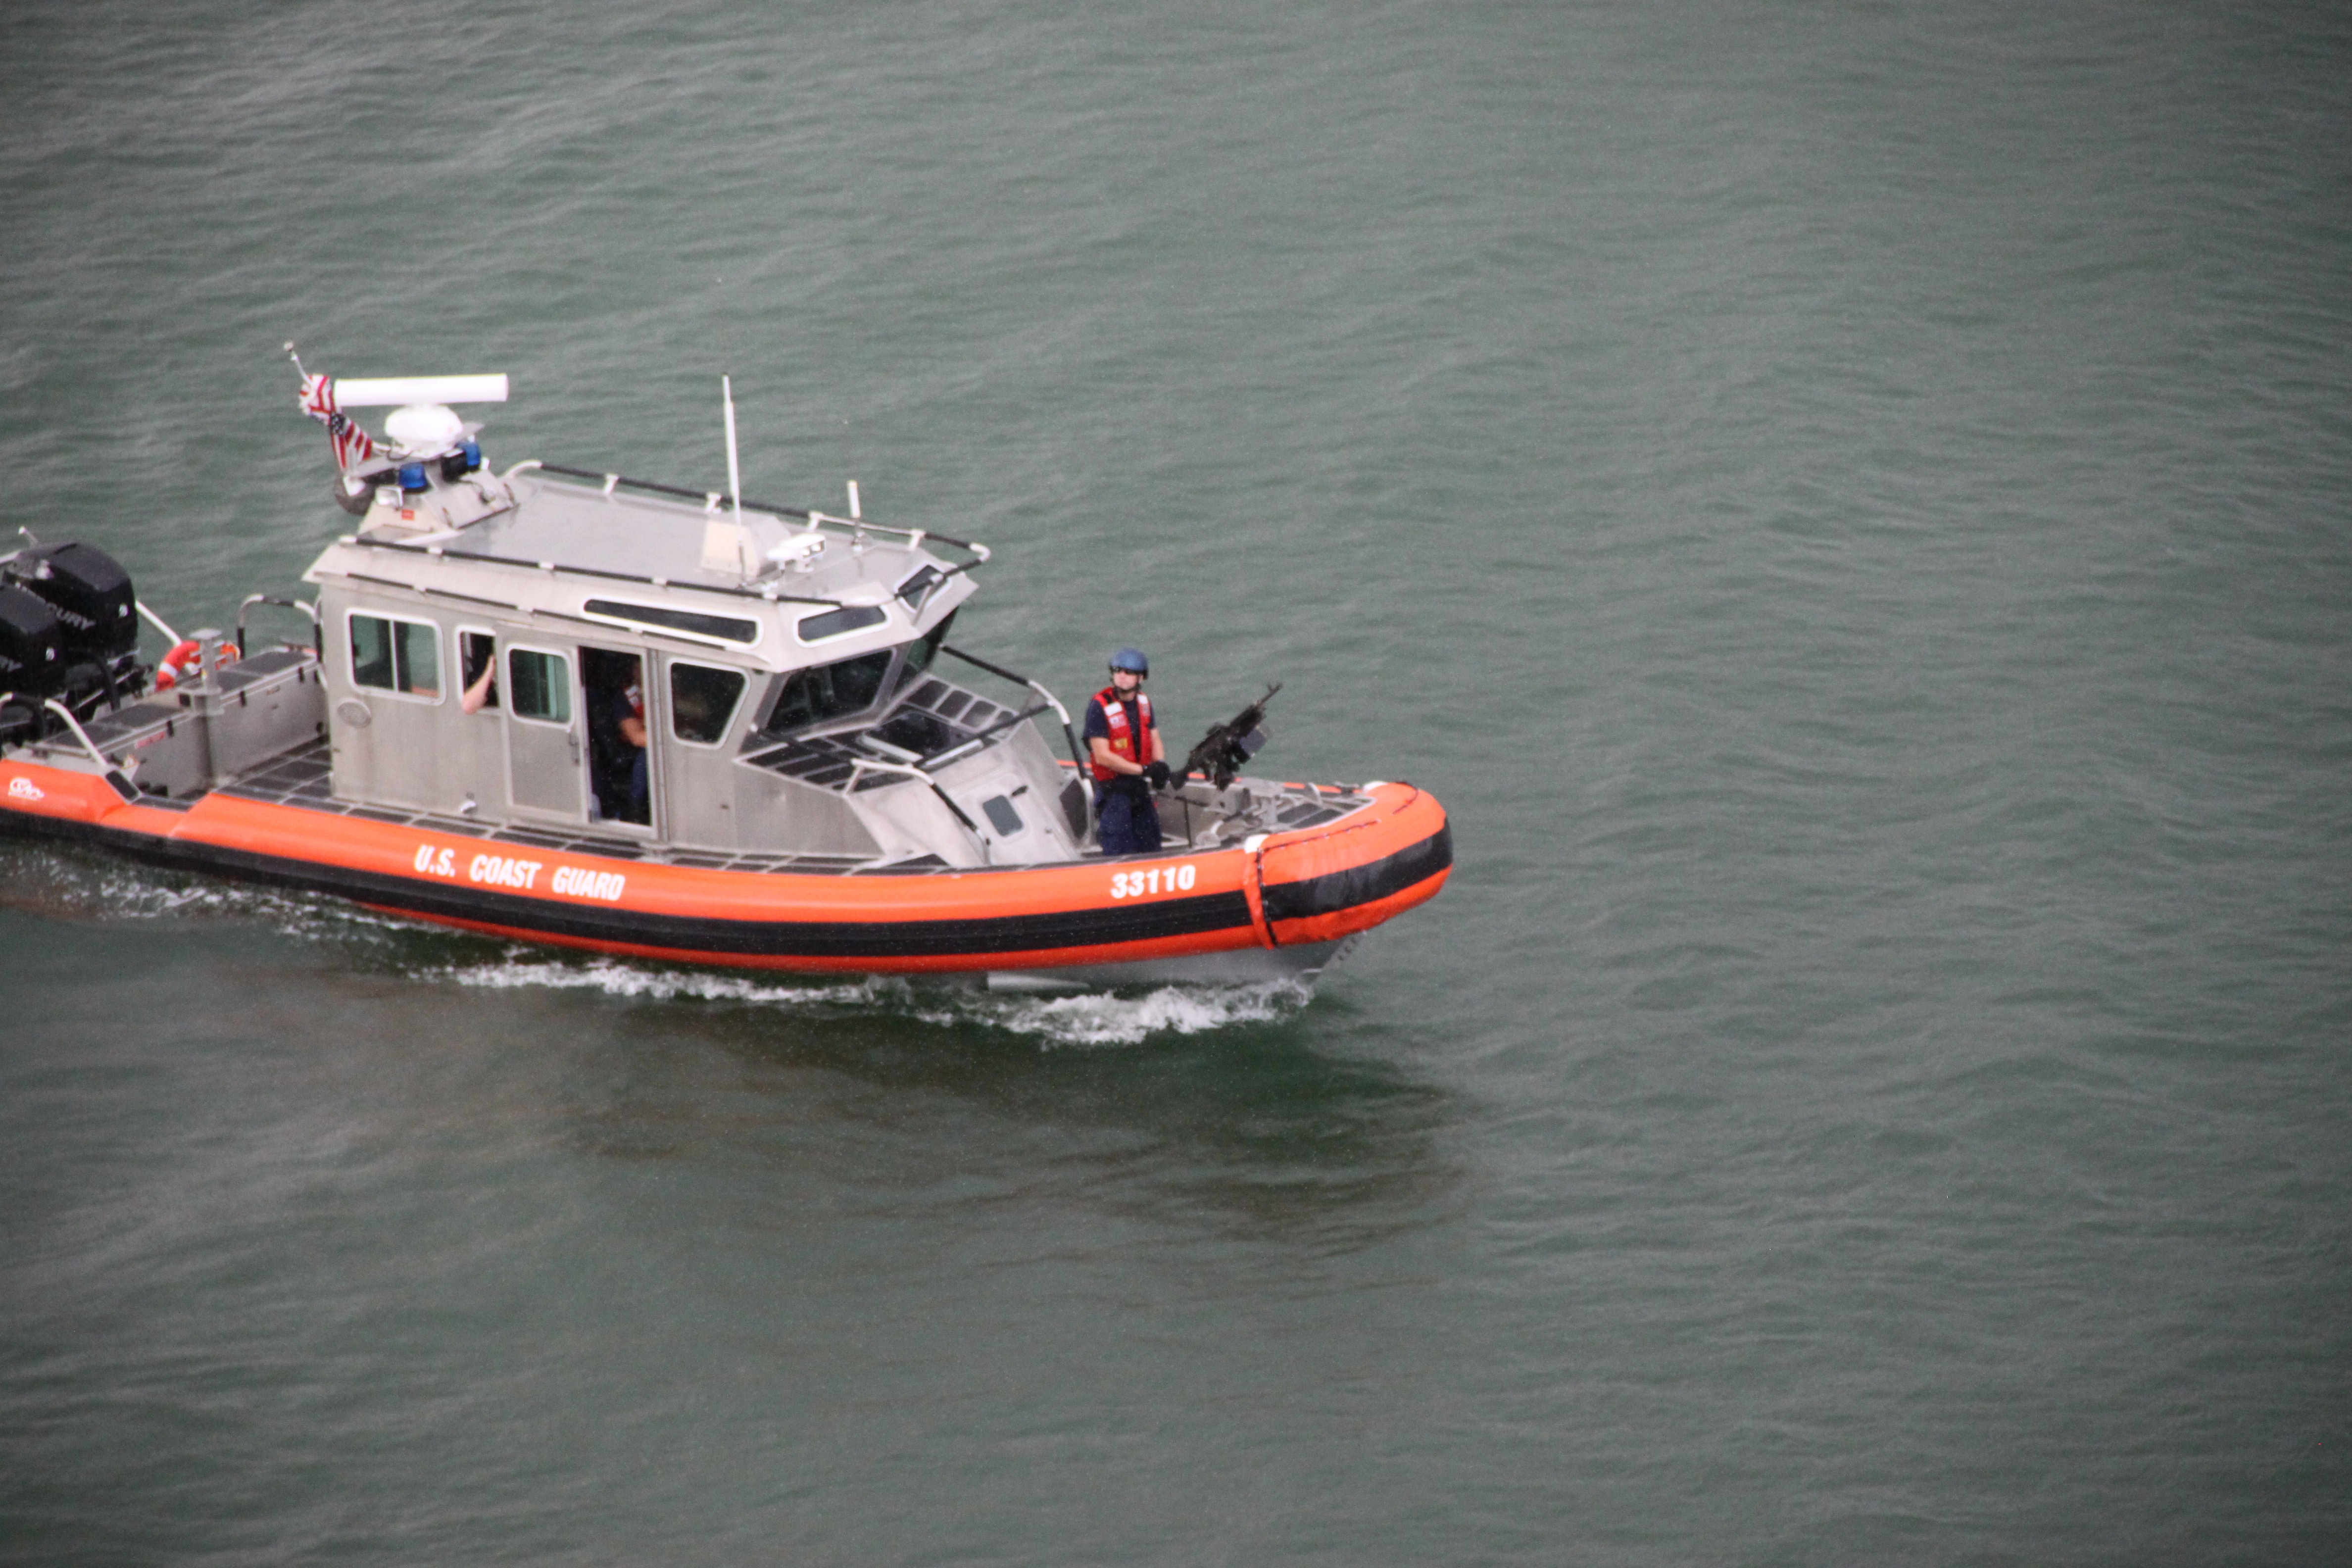
sea, coast, water, boat, wave, ship, military, seaside, soldier, vessel, vehicle, harbor, speed, motorboat, ferry, boating, marine, danger, safety, gun, bullets, patrol, navy, protection, tugboat, watercraft, guard, risk, emergency, rescue, coastguard, fishing vessel, bodyguard, pilot boat, inflatable boat, patrol boat